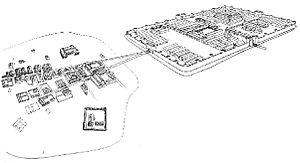
La Legio II Italica pia fidelis fut une légion de l’armée romaine créée vers 165 sous Marc Aurèle en même temps que la légion III Italica pour renforcer les légions du Danube pendant les guerres contre les Marcomans. Elle fut stationnée jusqu’en 170 en Dalmatie après quoi elle fut transférée dans le Norique jusqu’à sa dissolution vers le milieu du Vᵉ siècle.